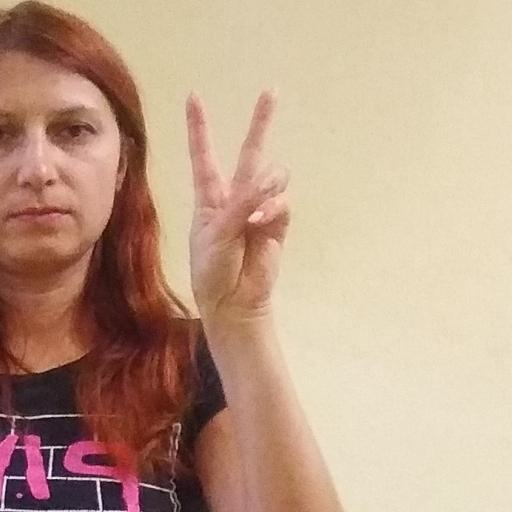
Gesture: peace